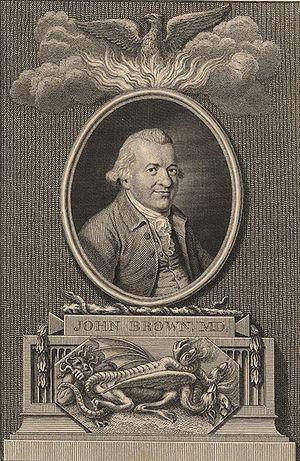
John Brown, médecin écossais, né à Lintlaws ou à Preston, Berwickshire. Il est le fondateur d'un système médical vitaliste, le Brownisme, qui a connu un fort succès en son temps, surtout en Italie, en Allemagne et en Amérique, et qui a influencé François Broussais.